Pentemont Abbey

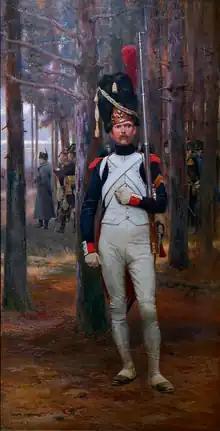
A grenadier of the Imperial Guard, which was headquartered at Pentemont Abbey

During the French Revolution, the Abbey was suppressed and its properties confiscated. The abbey's affairs were wound down in 1791–92, with its properties in Beauvais sold to pay off state debt. With the abbey now state property it came to serve first as home to the National Guard, then the Imperial Guard. In 1835, the building was expanded to Rue de Bellechasse which required the demolition of some parts of the original structure. Under the Second Empire the abbey served as the barracks of the Cent-gardes Squadron, an elite cavalry unit that provided personal protection for Napoleon III and the Tuileries Palace.